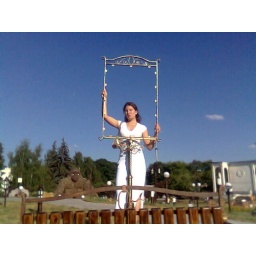
The girl in the mirror